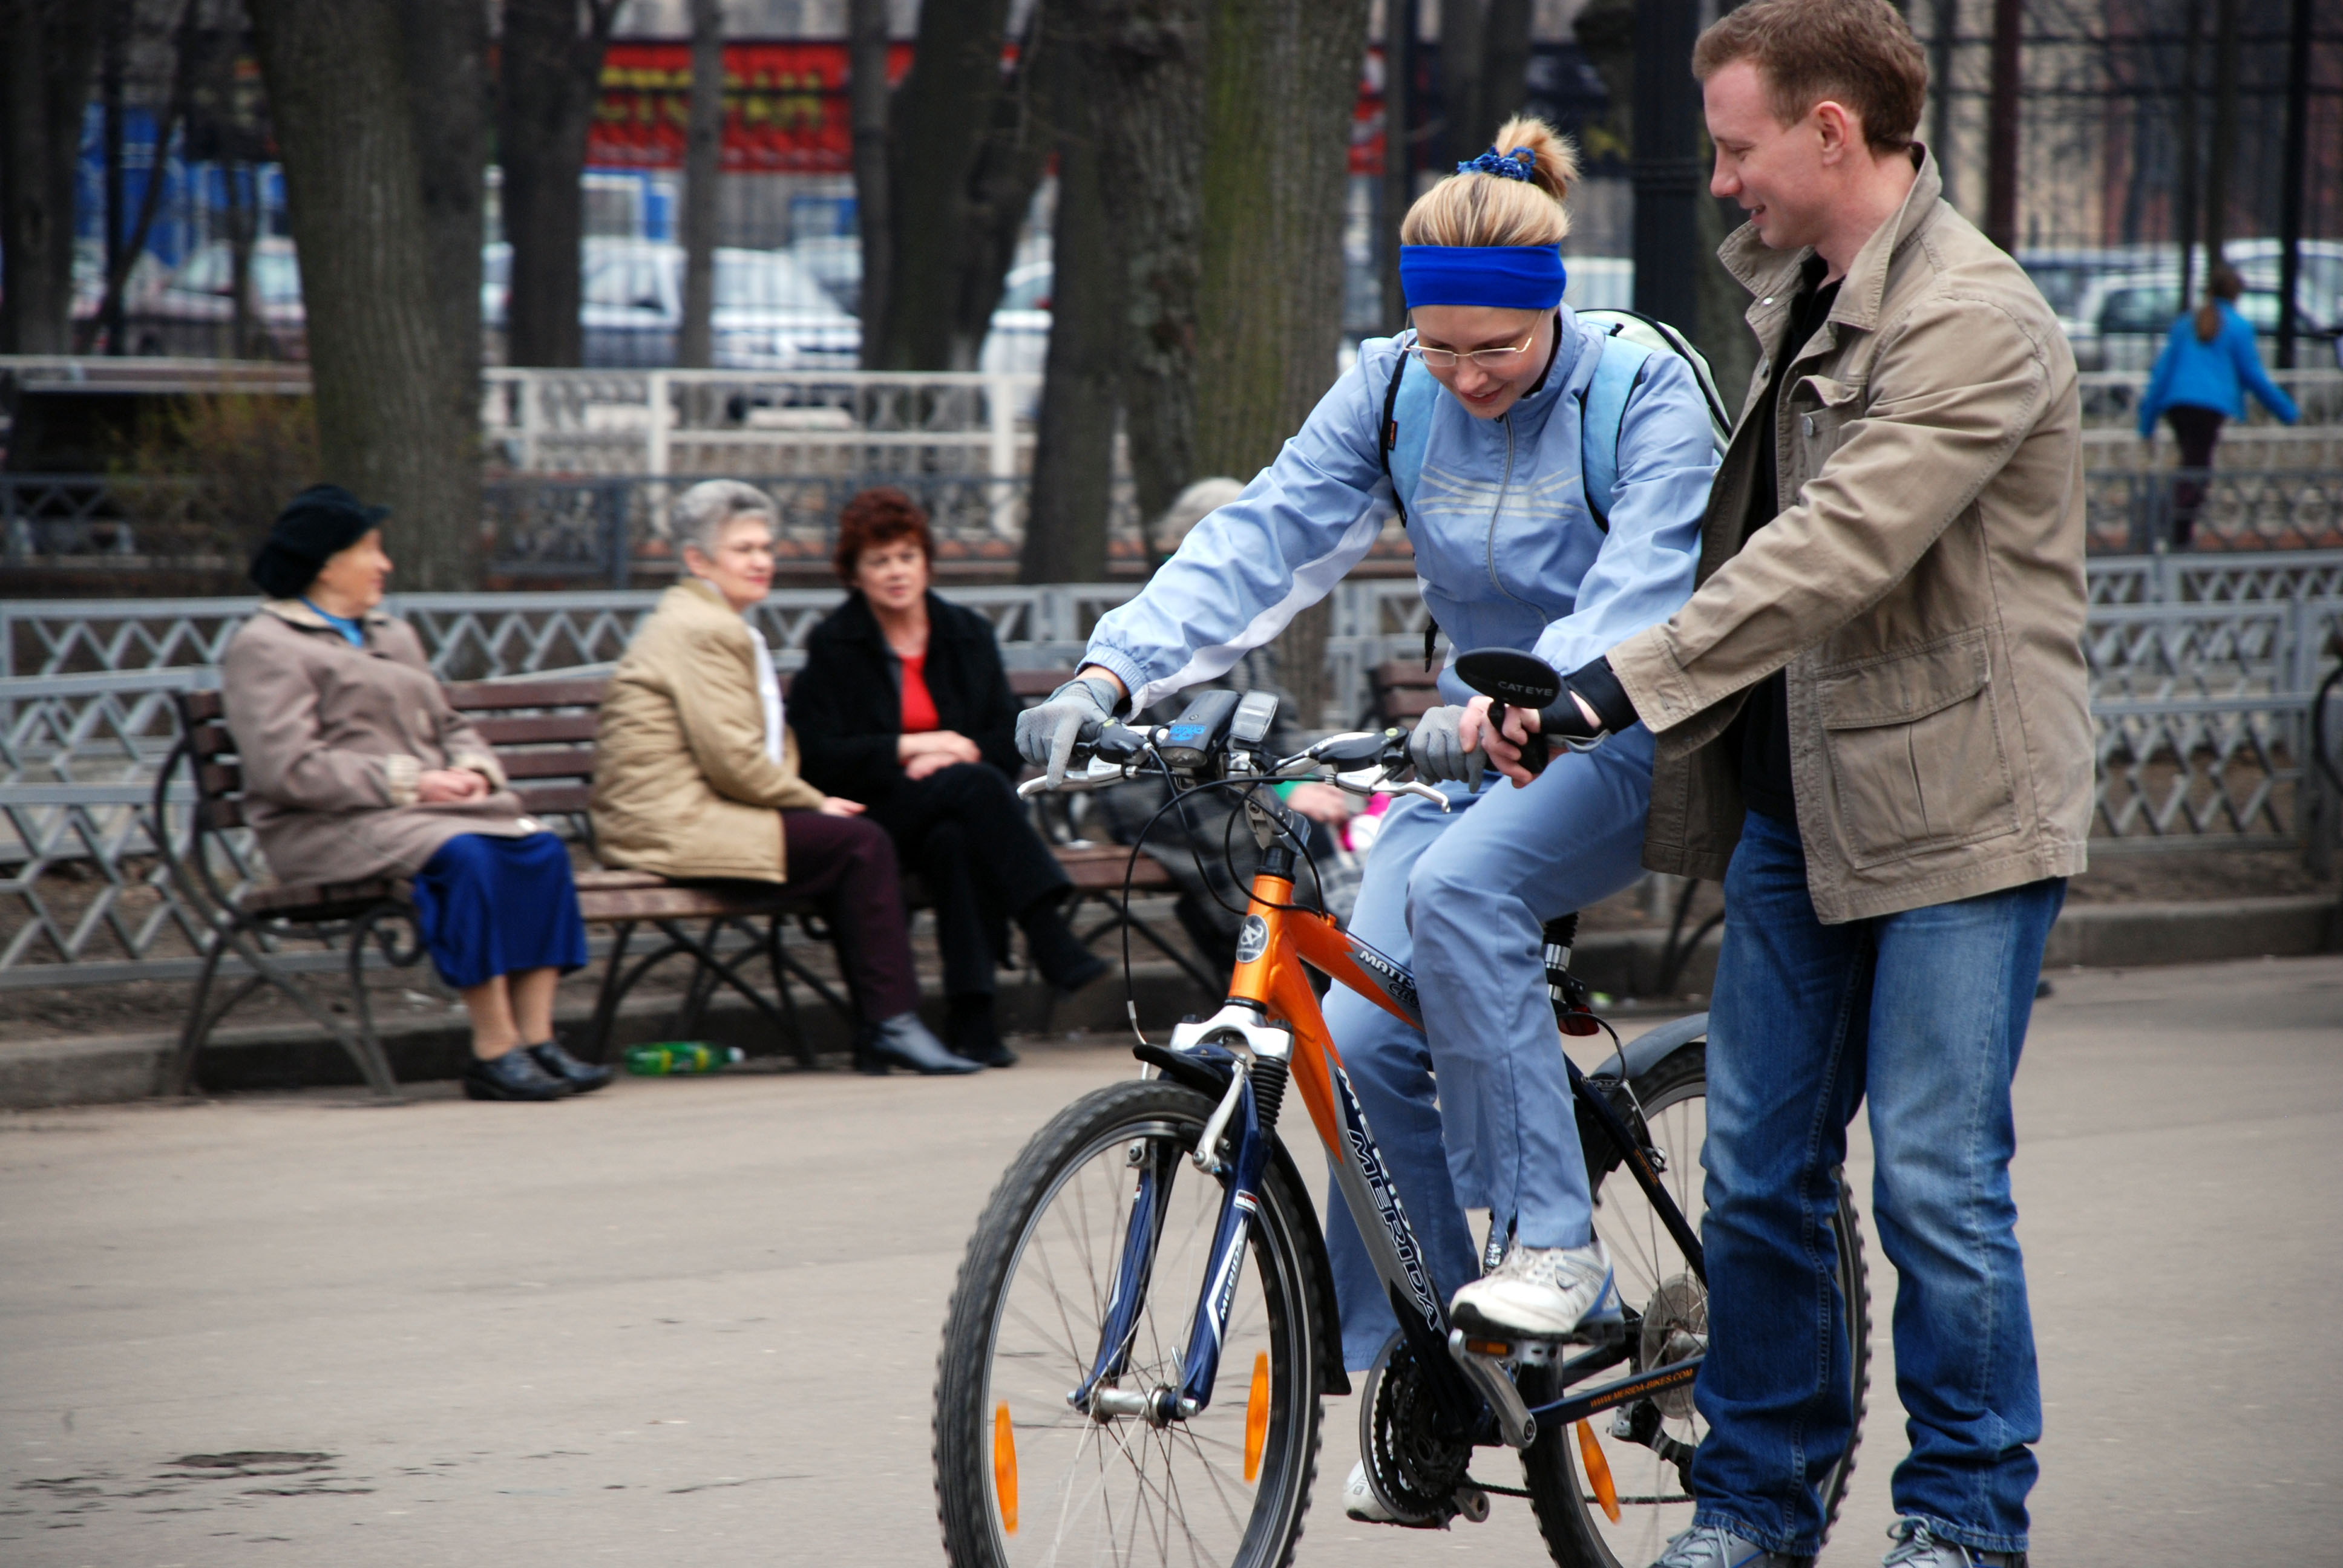
pedestrian, road, street, bicycle, vehicle, motorcycle, nikon, sports equipment, mountain bike, cycling, sports, d80, nikond80, road cycling, cycle sport, bicycle racing